Donbas

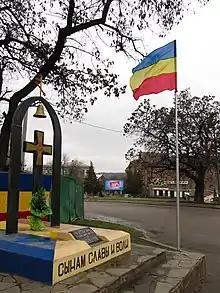
A monument to Don Cossacks in Luhansk. "To the sons of glory and freedom".

In the 1991 referendum on Ukrainian independence, 83.9% of voters in Donetsk Oblast and 83.6% in Luhansk Oblast supported independence from the Soviet Union. Turnout was 76.7% in Donetsk Oblast and 80.7% in Luhansk Oblast. In October 1991, a congress of South-Eastern deputies from all levels of government took place in Donetsk, where delegates demanded federalisation.